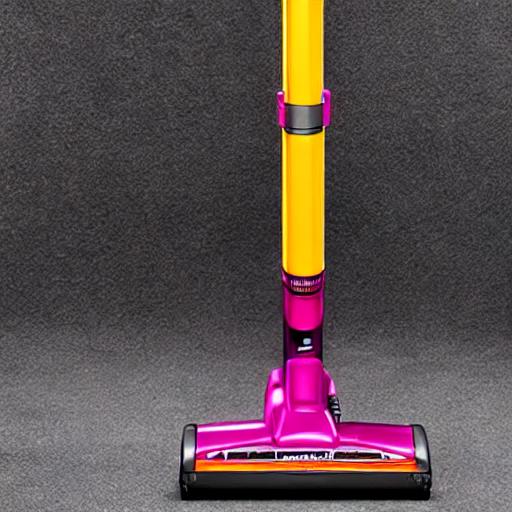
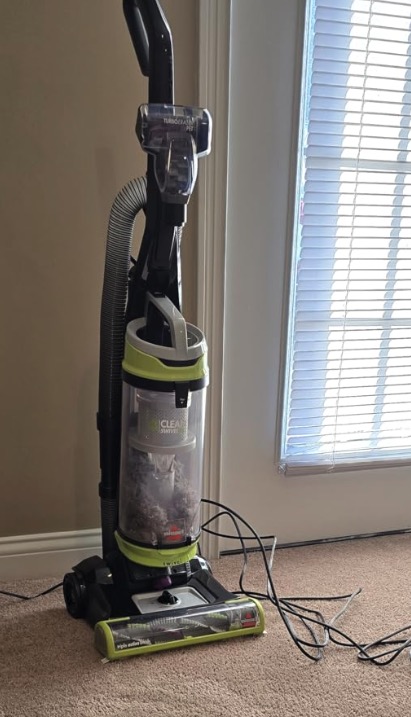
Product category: items_vacuum
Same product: no